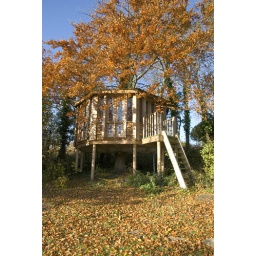
Dave has built an elegant tree house in his garden.